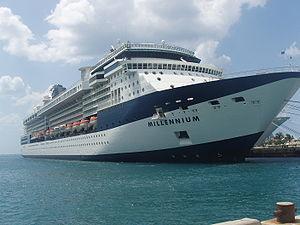
La classe Millenium est une classe de quatre navires de croisière exploitée par la société Celebrity Cruises. Le Celebrity Millennium, premier paquebot de la classe, est construit aux Chantiers de l'Atlantique de Saint-Nazaire. Il est livré en 2000. Les trois autres paquebots sont livrés entre 2001 et 2002.
Le Celebrity Millennium est un paquebot construit par les Chantiers de l'Atlantique à Saint-Nazaire. Il est le premier d'une série de quatre paquebots identiques. Seuls quelques aménagements intérieurs différent de l'un à l'autre.